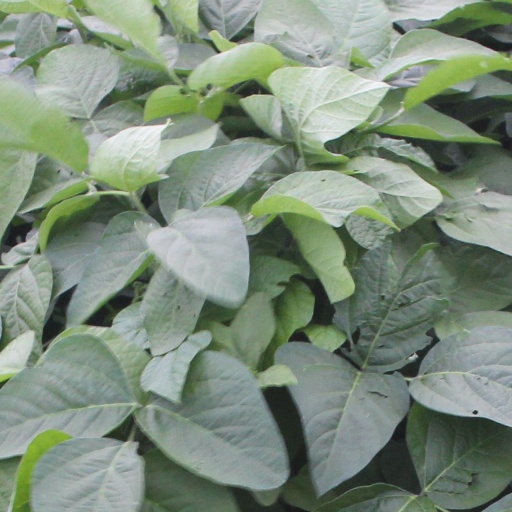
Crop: soybean